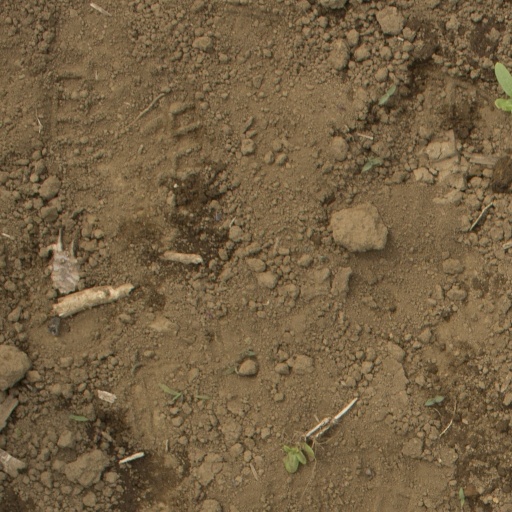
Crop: Jerusalem artichoke